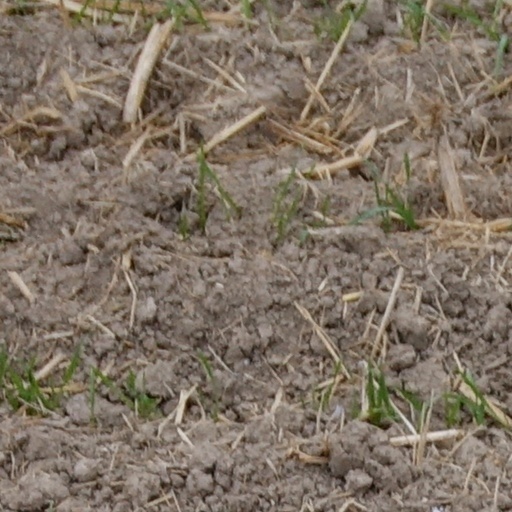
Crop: wheat